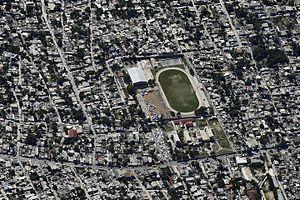
L'équipe d'Haïti de football est constituée par une sélection des meilleurs joueurs haïtiens sous l'égide de la Fédération haïtienne de football et représente le pays lors des compétitions régionales, continentales et internationales depuis sa création en 1925.